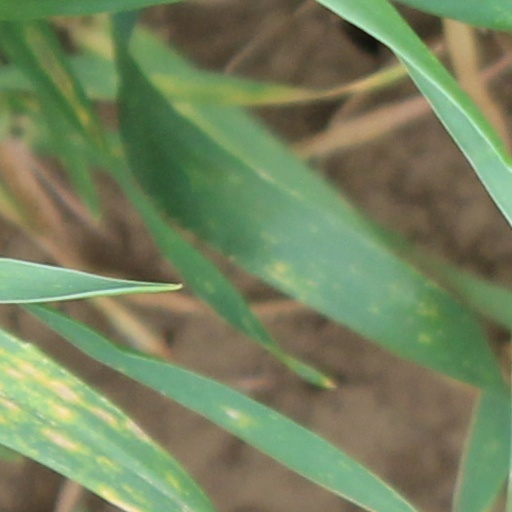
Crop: wheat